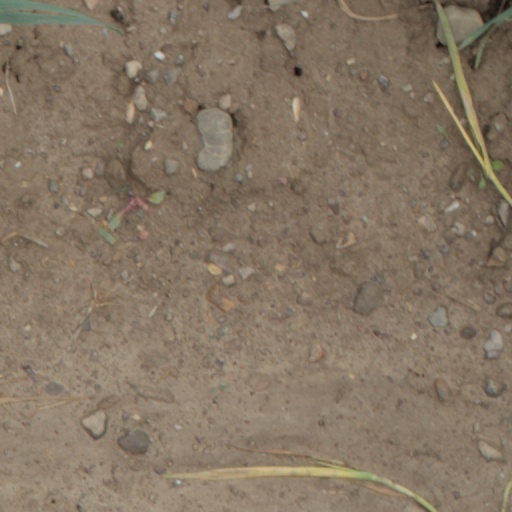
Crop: wheat